Emperor Itoku

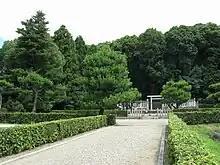
Memorial Shinto shrine and mausoleum honoring Emperor Itoku.

The existence of at least the first nine Emperors is disputed due to insufficient material available for further verification and study. "Itoku" is thus regarded by historians as a "legendary Emperor", and is considered to have been the third of eight Emperors without specific legends associated with them. The name Itoku"-tennō" was assigned to him posthumously by later generations, and literally means "benign virtue". His name might have been regularized centuries after the lifetime ascribed to Itoku, possibly during the time in which legends about the origins of the imperial dynasty were compiled as the chronicles known today as the "Kojiki". While the actual site of Itoku's grave is not known, the Emperor is traditionally venerated at a memorial Shinto shrine ("misasagi") in Kashihara. The Imperial Household Agency designates this location as Itoku's mausoleum. It is formally named "Unebi-yama no hitsujisaru Mihodo no i no e no misasagi". The first emperor that historians state might have actually existed is Emperor Sujin, the 10th emperor of Japan. Outside of the Kojiki, the reign of Emperor Kinmei ( – 571 AD) is the first for which contemporary historiography is able to assign verifiable dates. The conventionally accepted names and dates of the early Emperors were not confirmed as "traditional" though, until the reign of Emperor Kanmu between 737 and 806 AD.